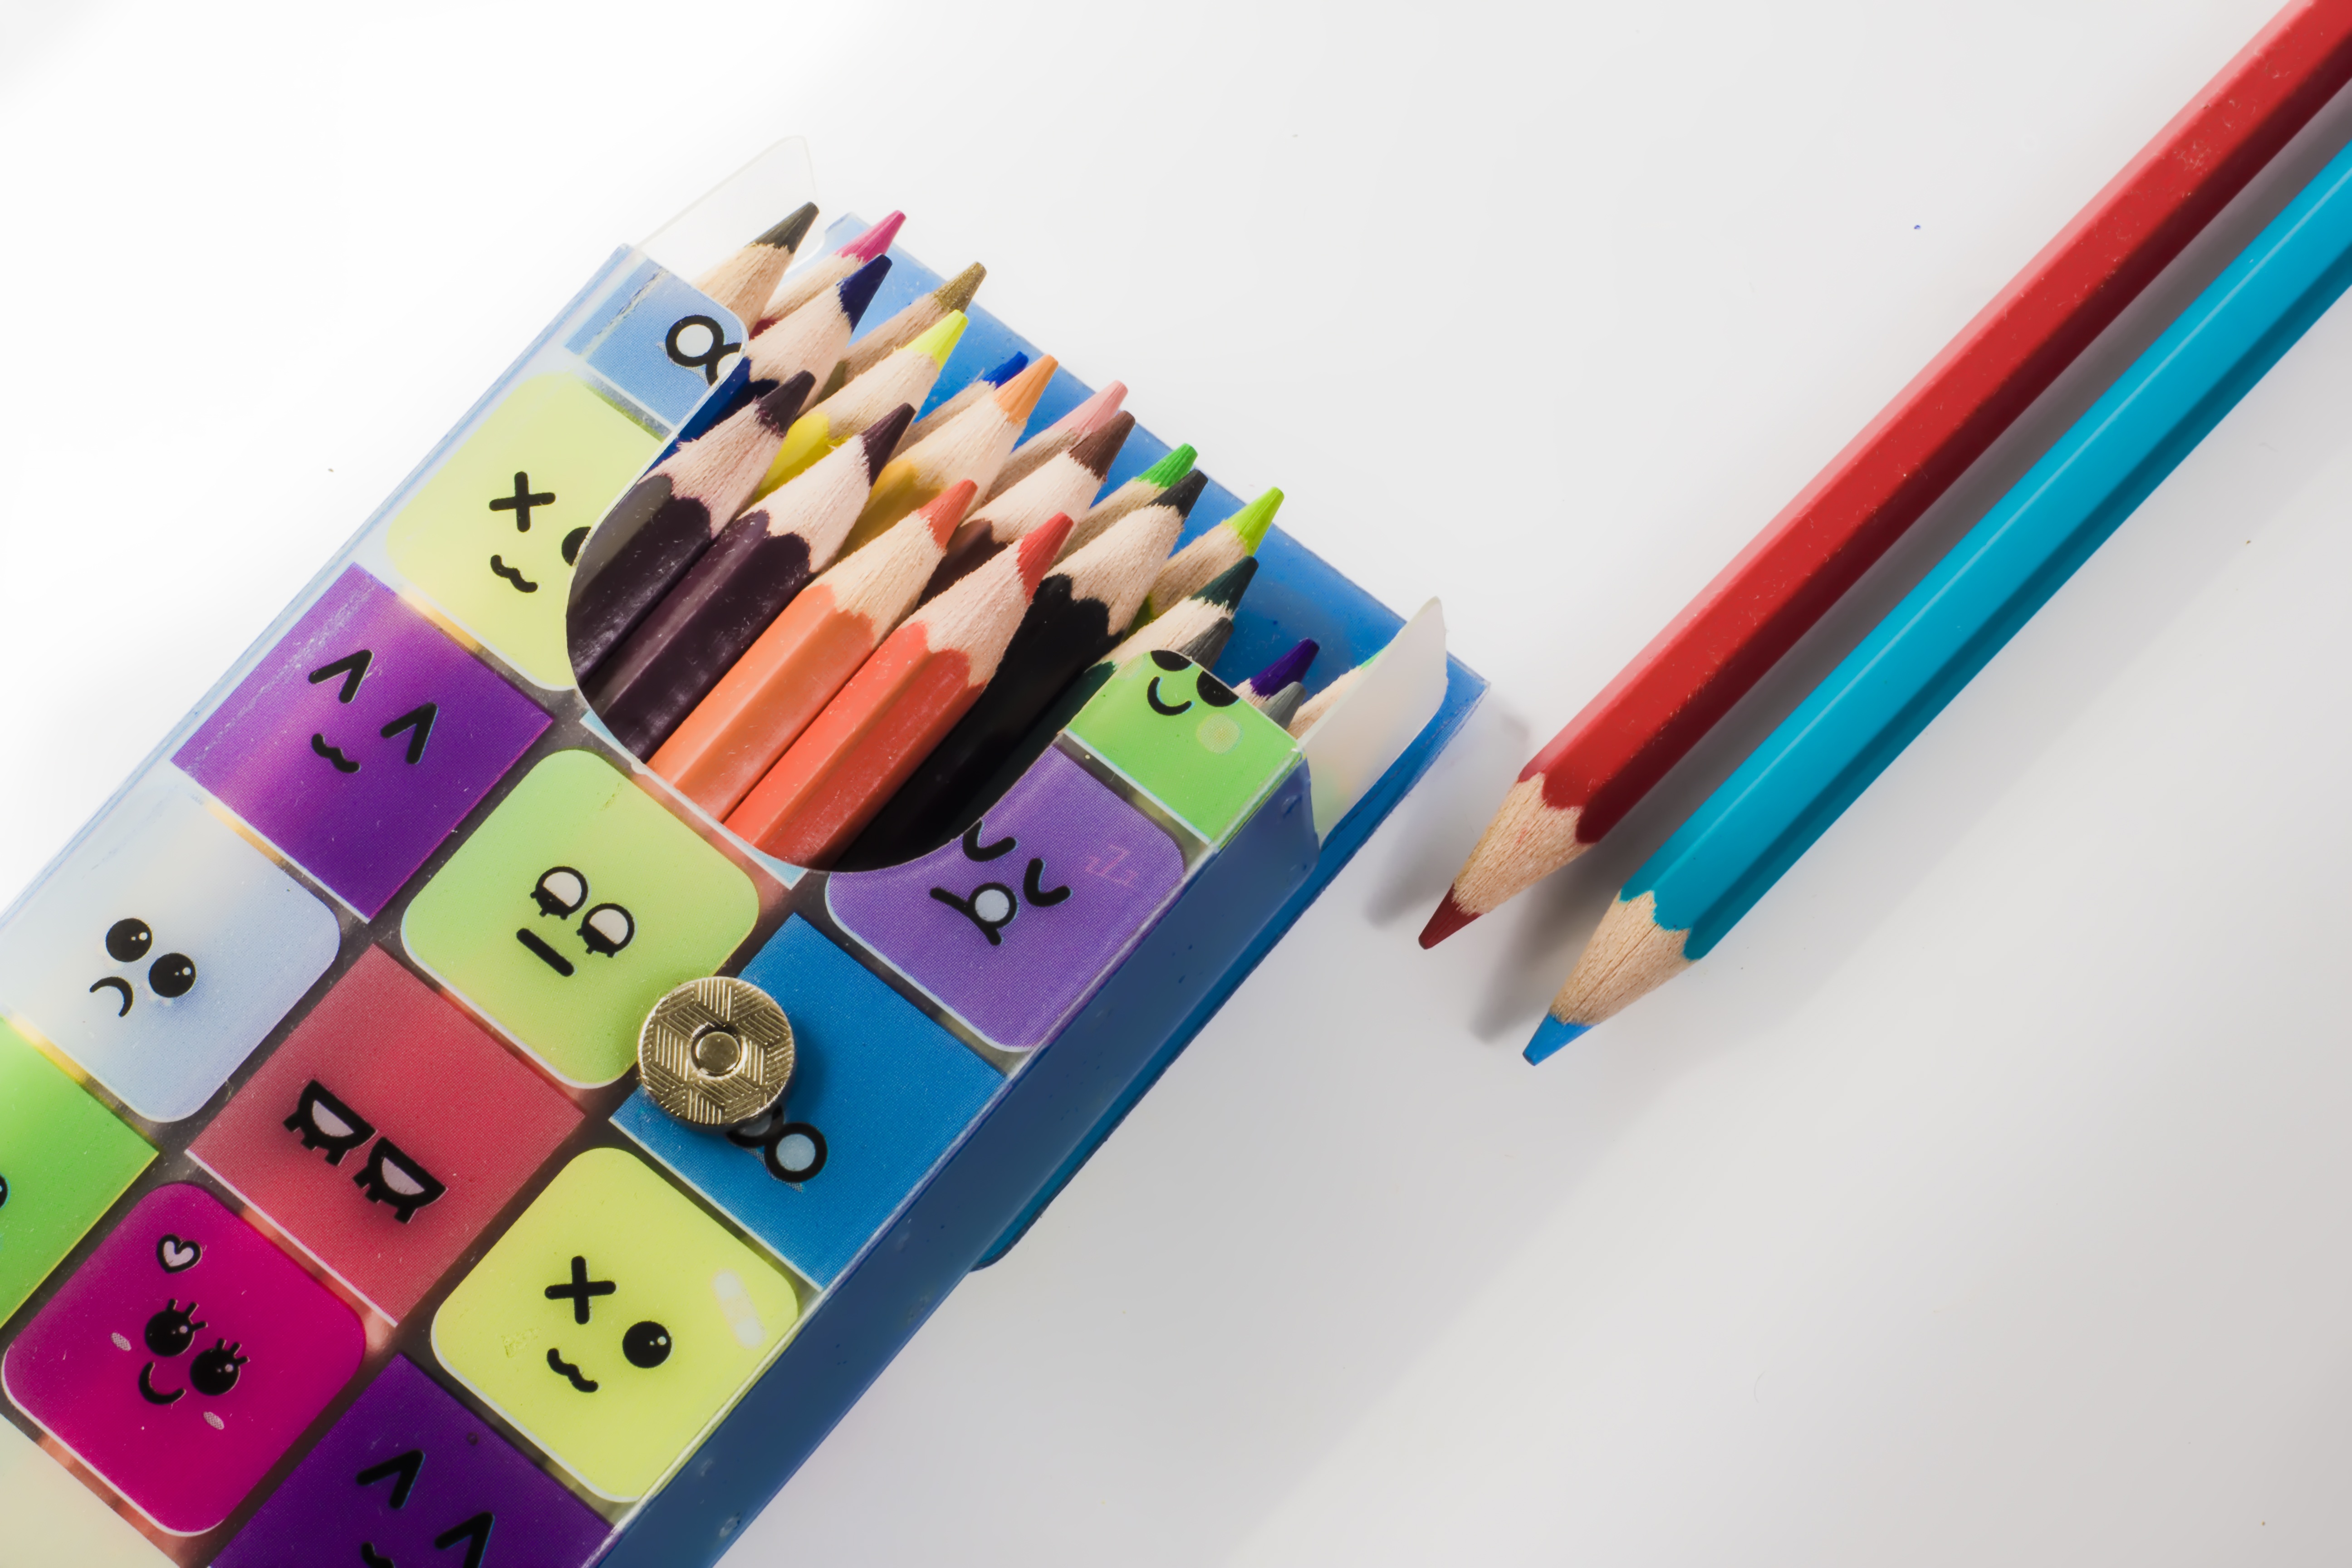
pencil, color, colorful, toy, product, colour, sketch, drawing, school